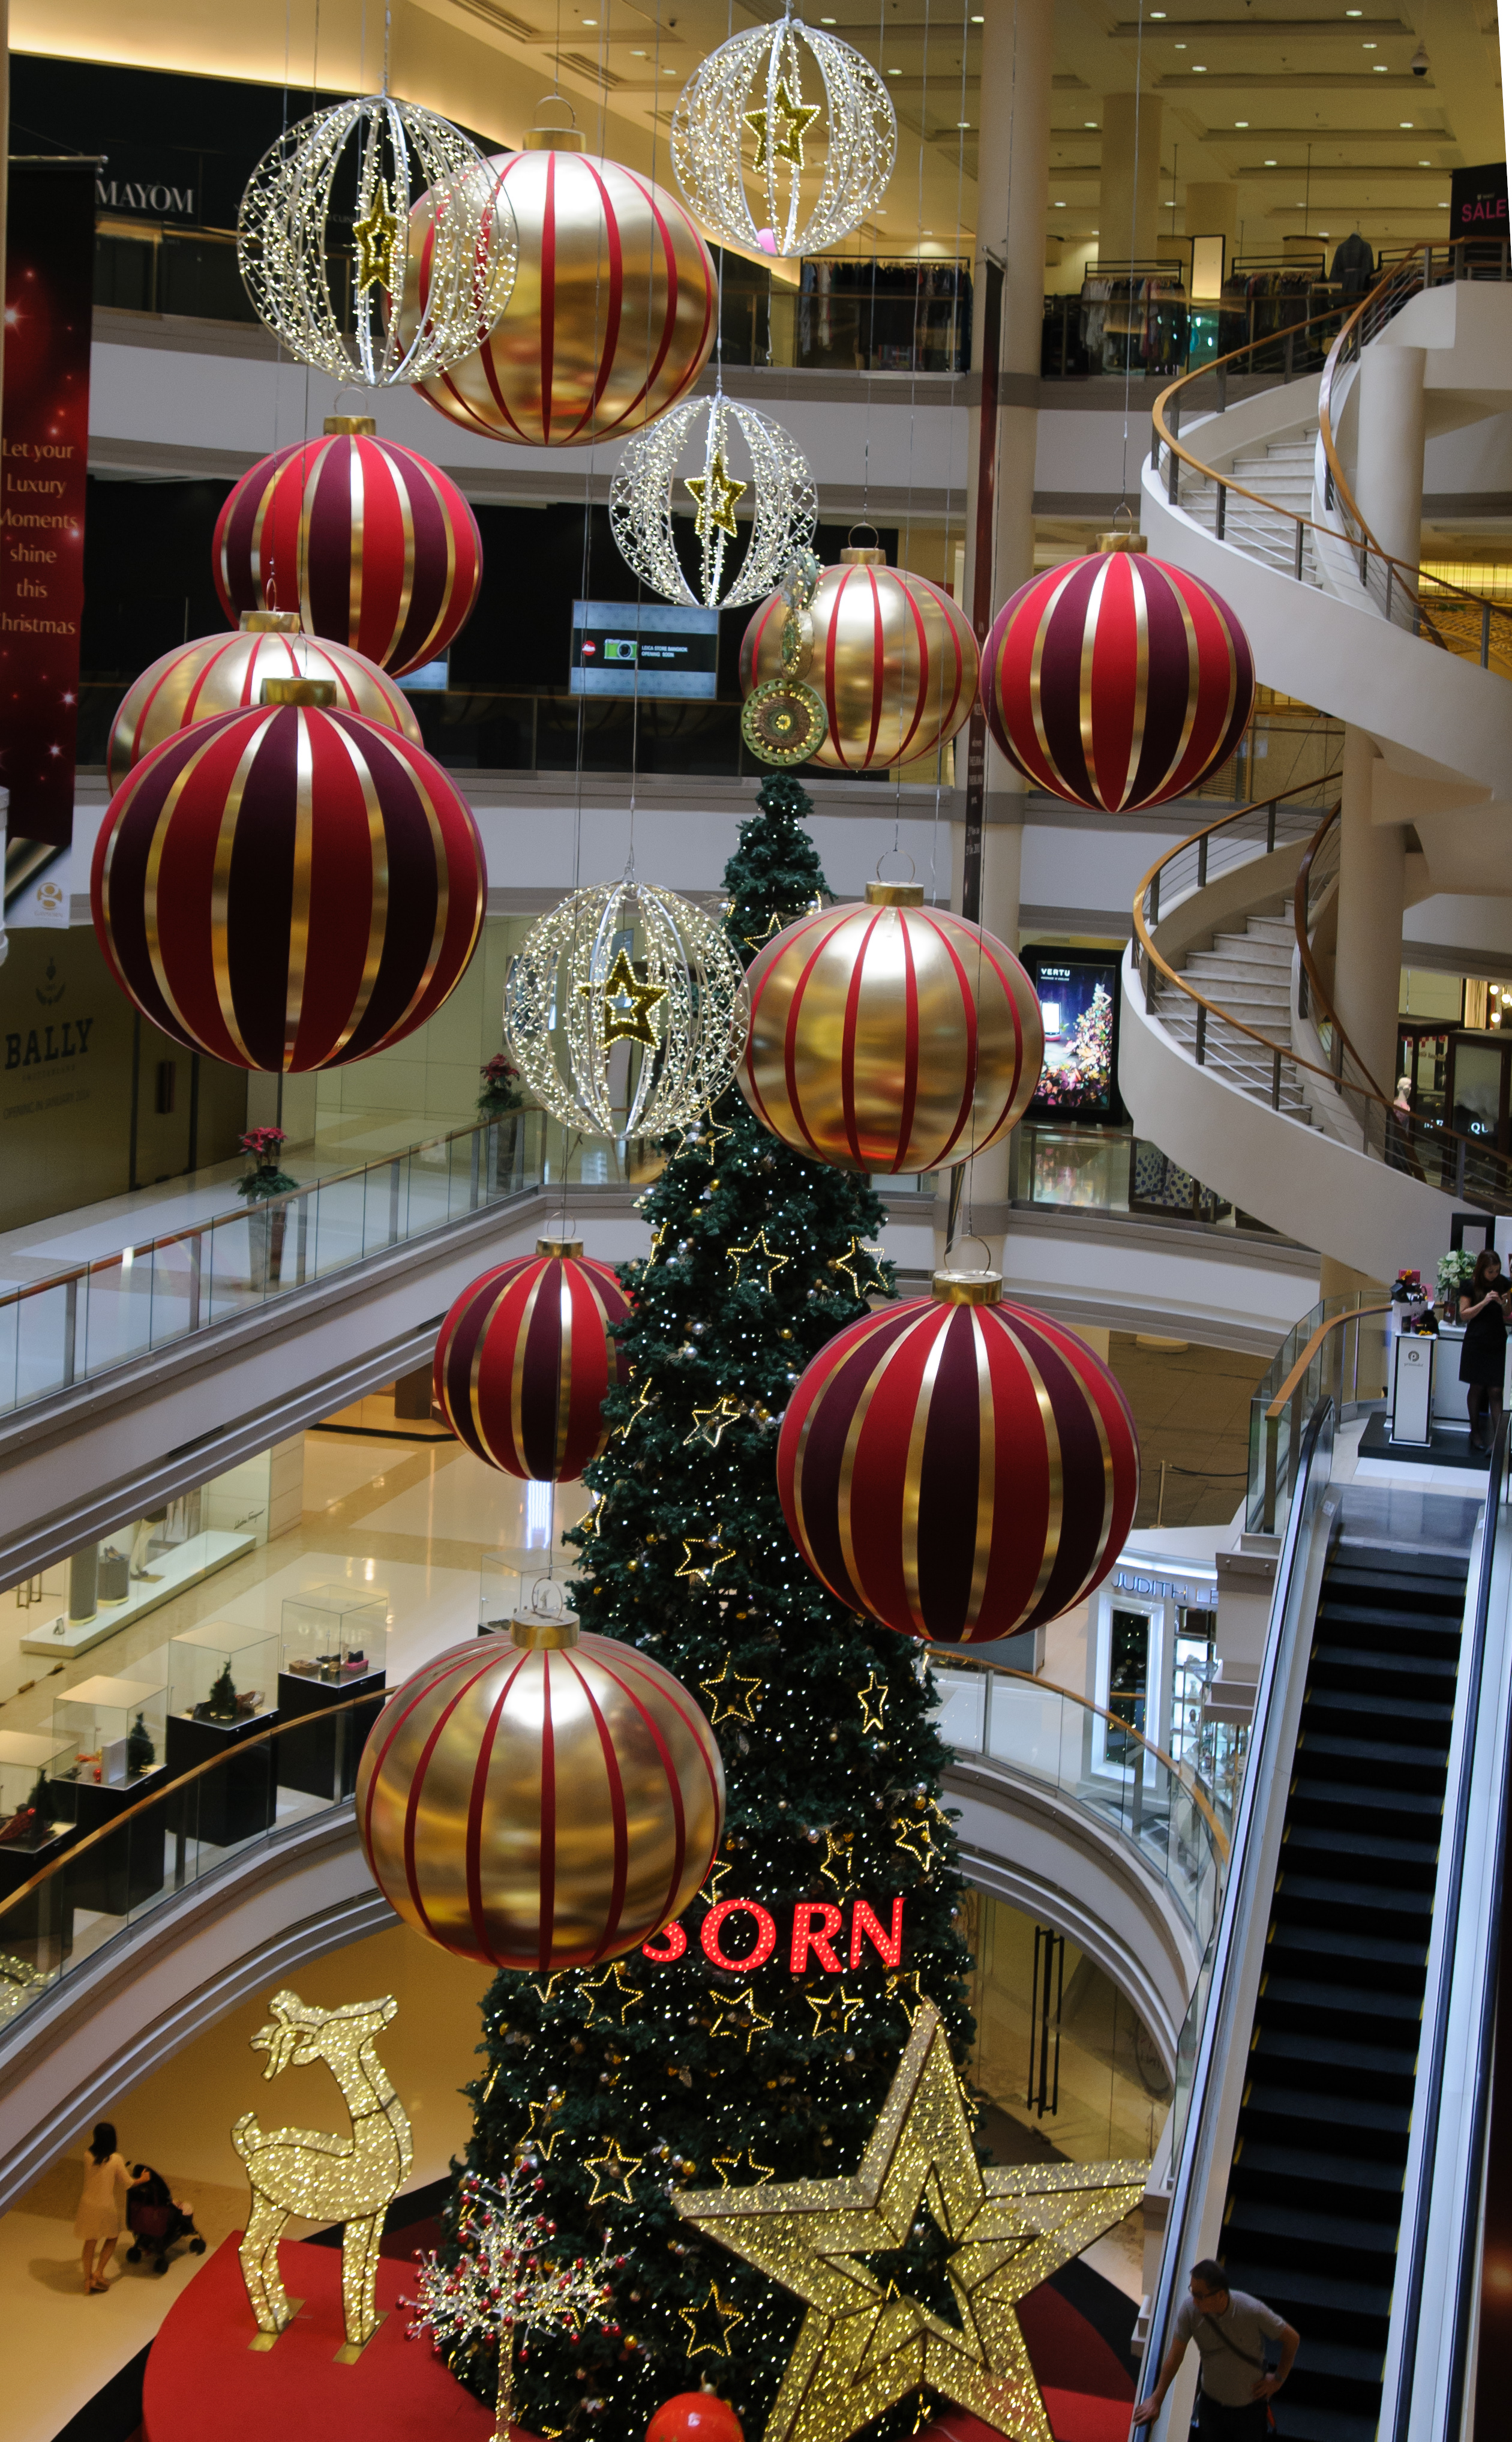
holiday, nikon, christmas, interior design, christmas decoration, bangkok, d300, thailandia